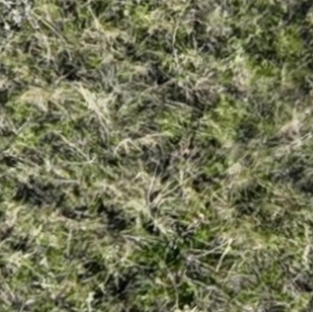
Month: october